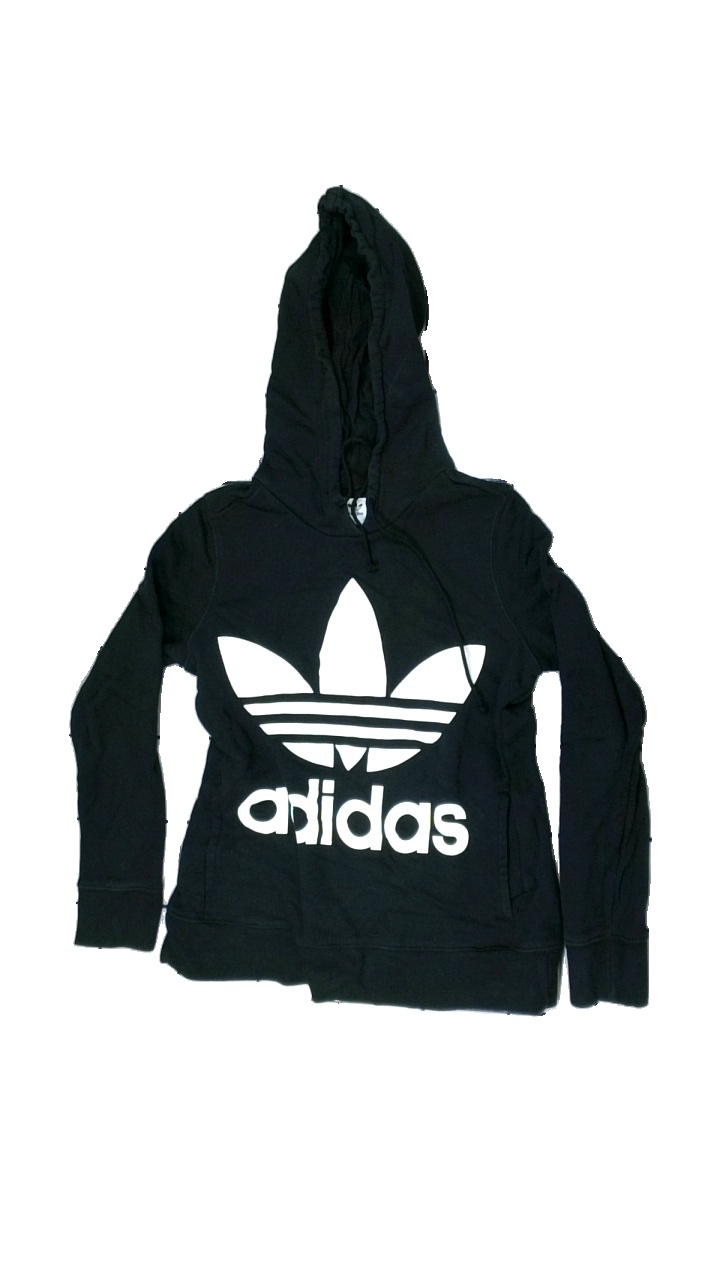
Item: Hoodie (Ladies)
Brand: Adidas
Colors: Black, White
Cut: Regular
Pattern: Logo print
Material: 100% cotton
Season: All
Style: Sports
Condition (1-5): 2
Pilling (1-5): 1
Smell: Minor
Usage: Export
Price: <50